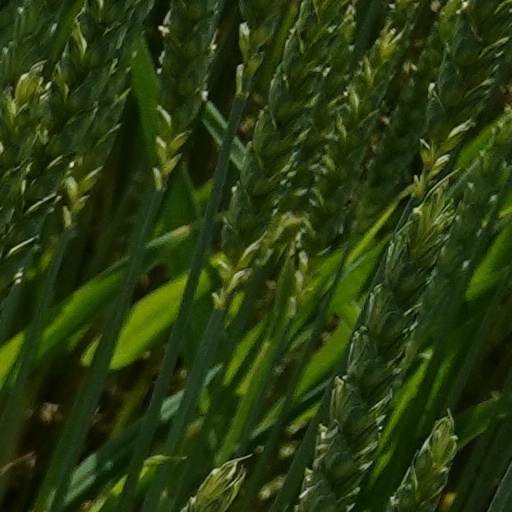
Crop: wheat